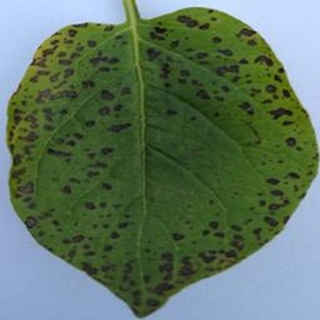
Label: potato_early_blight